SA3 coupler

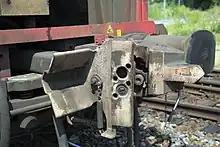
Detailed view of a C-AKv coupling head

At the end of the 1990s SAB WABCO (now Faiveley Transport Witten) restarted development of a coupler on mechanical SA3 scheme. It was named C-AKv and has different solutions for the problems of pneumatic and electric couplings. It also has vertical stability added, so that the coupling cannot fall down and damage the tracks or cause a derailment. It is compatible with the standard SA3 coupler and will have buffers needed for use with the standard buffers and chain couplers. The electric plugs would be most useful with electronically controlled pneumatic brakes. The practical tests started in 2002 with heavy cargo trains in coal mining in Germany. The C-AKv was a strong candidate for a common European automatic coupler as a joining successor on the Eurasian continent.